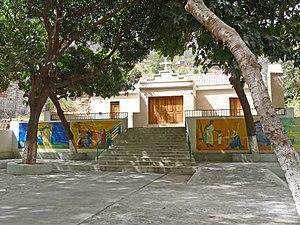
Eglise de Hortelão (île de Santiago, Cap-Vert)